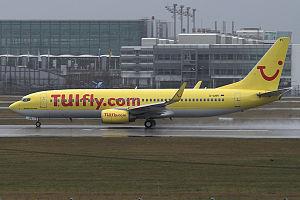
TUIfly Vermarktungs GmbH est une compagnie aérienne basée à Langenhagen, Basse-Saxe, Allemagne. La compagnie offre des vols charter et des vols réguliers à bas prix. Près de 60 % des places sont vendues directement par la compagnie, 30 % par TUI sous forme de forfaits vacances et 10 % par d'autres agences. TUIfly, avec sa flotte de 37 appareils, est la troisième plus grande compagnie aérienne d'Allemagne après Lufthansa et Condor.